Billy Sunday

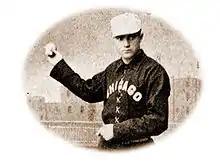
Billy Sunday (1921)

William Ashley Sunday (November 19, 1862 – November 6, 1935) was an American evangelist and professional baseball outfielder. He played for eight seasons in the National League before becoming the most influential American preacher during the first two decades of the 20th century.